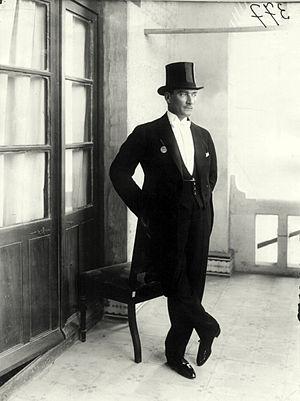
Une queue-de-pie est un vêtement de cérémonie court devant et à longues basques terminées en pointe derrière qui arrivent au niveau des genoux. Elle est généralement caractérisée par le fait qu'elle ne s'attache pas, et que ses pans sont en satin.